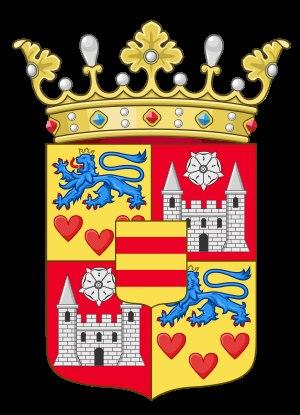
Dans la monarchie danoise, les comtes et comtesses de Rosenborg sont d’anciens membres de la famille royale, qui ont été exclus et qui ne sont plus considérés comme dynastes au regard de la succession au trône de Danemark. Les descendants des comtes exclus sont aussi à titre héréditaire et par voie masculine comtes de Rosenborg.